List of Maryland Terrapins bowl games

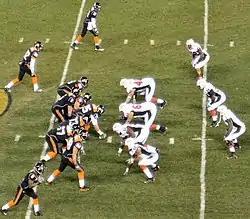
On defense during the 2007 Emerald Bowl

The Maryland Terrapins college football team competes as part of the NCAA Division I Football Bowl Subdivision (FBS), representing the University of Maryland, College Park in the Eastern Division of the Big Ten Conference. Since the establishment of the team in 1892, Maryland has appeared in 29 bowl games. Included in these games are three appearances in the Orange Bowl, one in the Sugar Bowl and one Bowl Championship Series (BCS) game appearance in the 2002 Orange Bowl. The latest bowl occurred on December 30, 2022, when Maryland beat NC State Wolfpack 16–12 in the Duke’s Mayo Bowl. The win brought the Terrapins overall bowl record to 14–14–2.